Penn State Nittany Lions wrestling

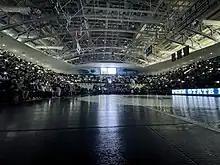
Rec Hall during an NCAA college wrestling dual between first-ranked Penn State and eighth-ranked Nebraska in February 2022

The 1990s marked a period of change and close calls for Penn State wrestling. Over the course of the decade, the team achieved a record of 149 wins, 56 losses, and 4 ties. The Lions performed well in the NCAA Division I tournament, finishing in the top five a total of eight times, including one 2nd-place finish and three 3rd places. In addition, the team boasted five national champions, who won a total of seven titles, as well as 13 individual EWL championships and 14 individual Big 10 championships. Despite consistently being a top contender, the team fell just short of winning the national or Big Ten Conference championship.